Zayn Alexandre

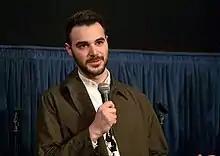
Zayn Alexandre at the 2018 Santa Barbara International Film Festival

Zayn Alexandre "(aka Zayn Alexander)" is a Lebanese American film director and actor based in New York City. He is known for his work on the short films "Abroad" and "Manara".